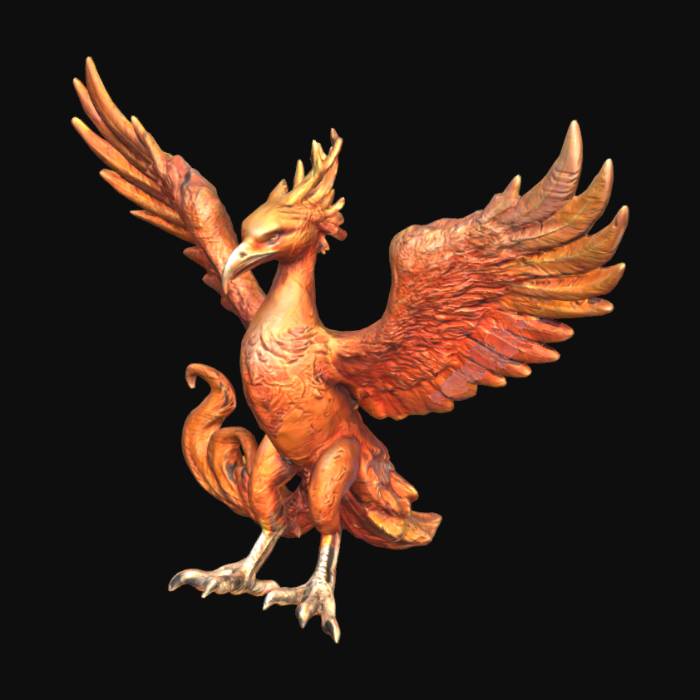
미적 점수 (1~10점): 9